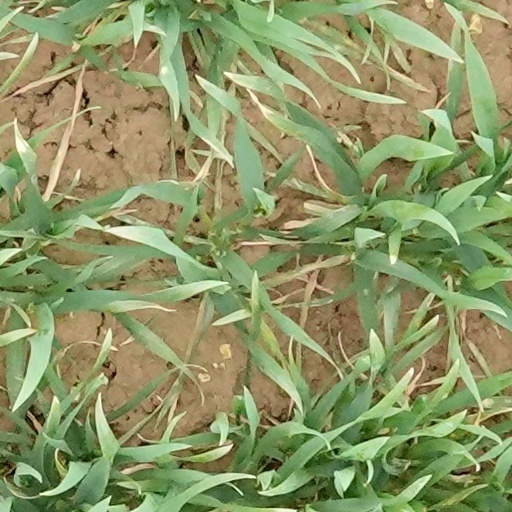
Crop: wheat